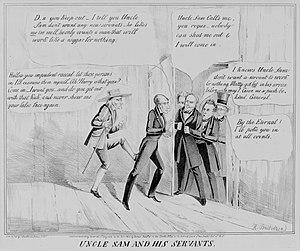
John Tyler, né le 29 mars 1790 dans le comté de Charles City et mort le 18 janvier 1862 à Richmond, est un homme d'État, militaire et avocat américain, 10ᵉ président des États-Unis et 10ᵉ vice-président des États-Unis.